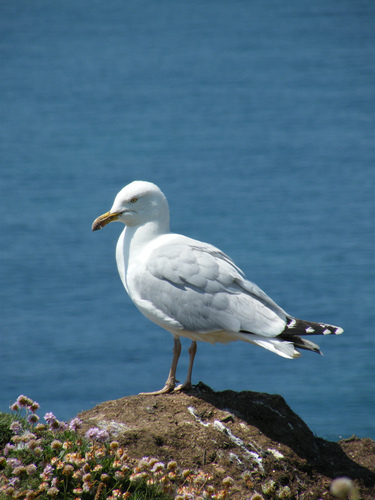
this bird has a long neck with a large bill and white feathers covering most of the body with light blue on the wings.
a medium sized bird that is mostly white and grey in color, that also has grey and white secondaries and coverts, along with black and white feathers on its tail.
this large white bird has light gray wings, black and white rectrices, long legs and a long beak that slopes downward at the tip.
this bird has a large yellow curved bill, small eyes, and white body with large pink tarsus and feet.
medium to large white grey and black bird with long tarsus and medium orange beak
this bird has wings that are white and has a yellow billa bird with a yellow beak, white body and head, grey wings with black tail feathers.
this is a large white bird with a yellow bill and tan tarsus and feet.
this majestic bird stands tall with a white and gray coloring and has black on its outer and inner rectrices.
this bird has wings that are grey and has a yellow bill
Species: Herring Gull